Ardharathiri

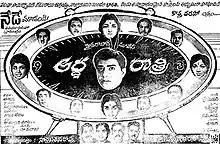
Poster

Ardharathiri ("Midnight") is a 1969 Indian Telugu-language thriller film written by Aarudhra and directed by P. Sambasiva Rao in his debut. Inspired by the Charlotte Brontë novel "Jane Eyre", the film stars Jaggayya and Bharathi. It was released on 12 April 1969 and became a commercial success.